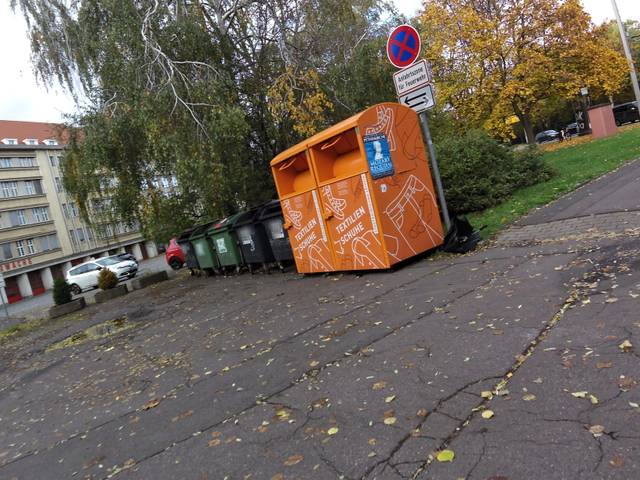
Region: Germany
Coordinates: 51.3423, 12.369